Cookeina

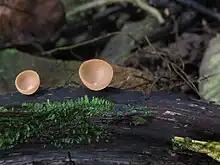
"Cookeina sulcipes" from Malaysia.

Cookeina is a genus of cup fungi in the family Sarcoscyphaceae, members of which may be found in tropical and subtropical regions of the world. Species may be found on fallen branches of angiosperms, trunks, and sometimes on fruits. The Temuans of Peninsular Malaysia are reported to use certain species from this genus as food, and also as a bait for fishing, where it is rubbed against the hook.